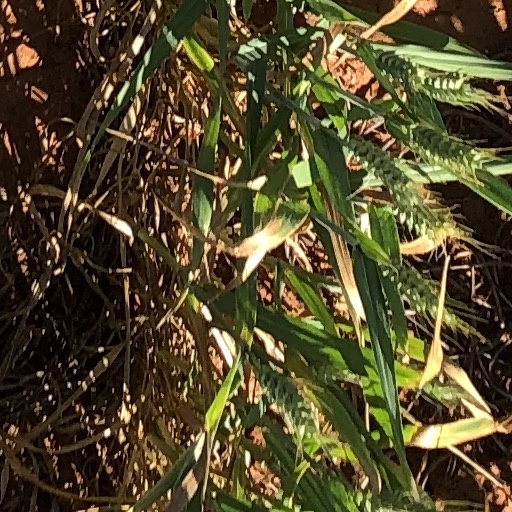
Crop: wheat